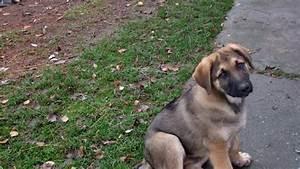
dog